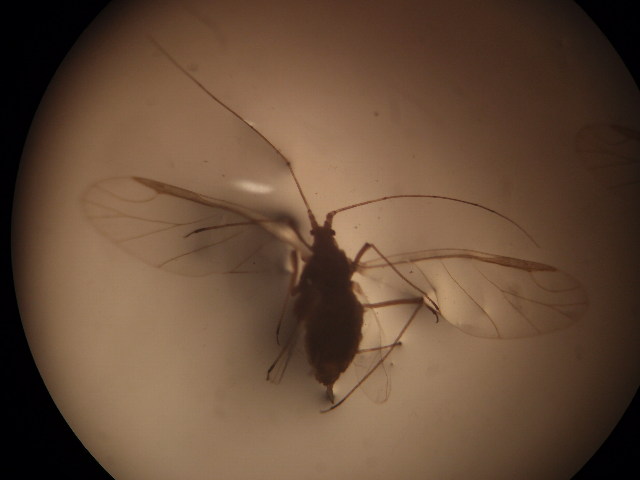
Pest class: pea_aphid